St. George's Basilica, Malta

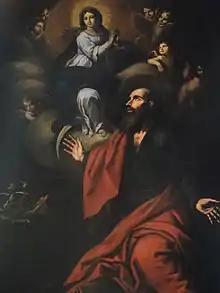
The Immaculate Conception with St Paul (1699) by Stefano Erardi

Mattia Preti, Giuseppe Calì, Michele Busuttil, Giuseppe Fenech, Francesco V. Zahra, Fortunato Venuti, Injazju Cortis, Ramiro Calì, Filippo Cosimo, Giuseppe D'Arena, Salvatore Bondì, Robert Dingli, Stefano Erardi, Alessio Erardi and Alfred Camilleri Cauchi are other famous artists whose works can be admired in the basilica and its annexes. The church also possesses the whole corpse of St Clement lying inside one of the side altars.